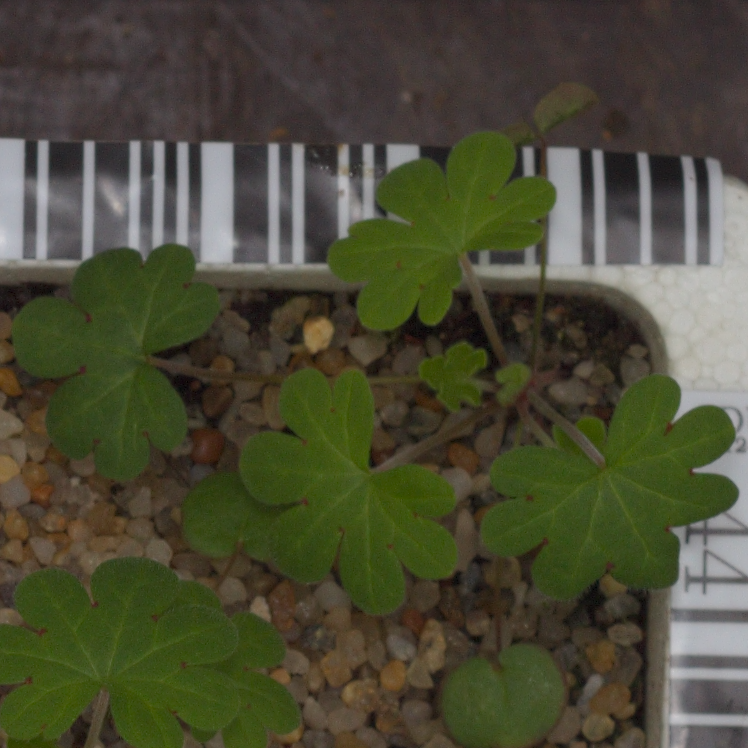
Label: smallflowered_cranesbill